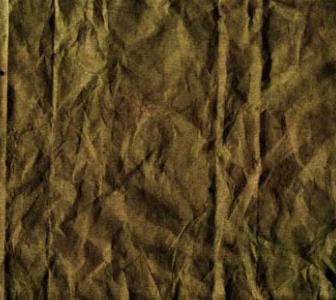
Texture: wrinkled